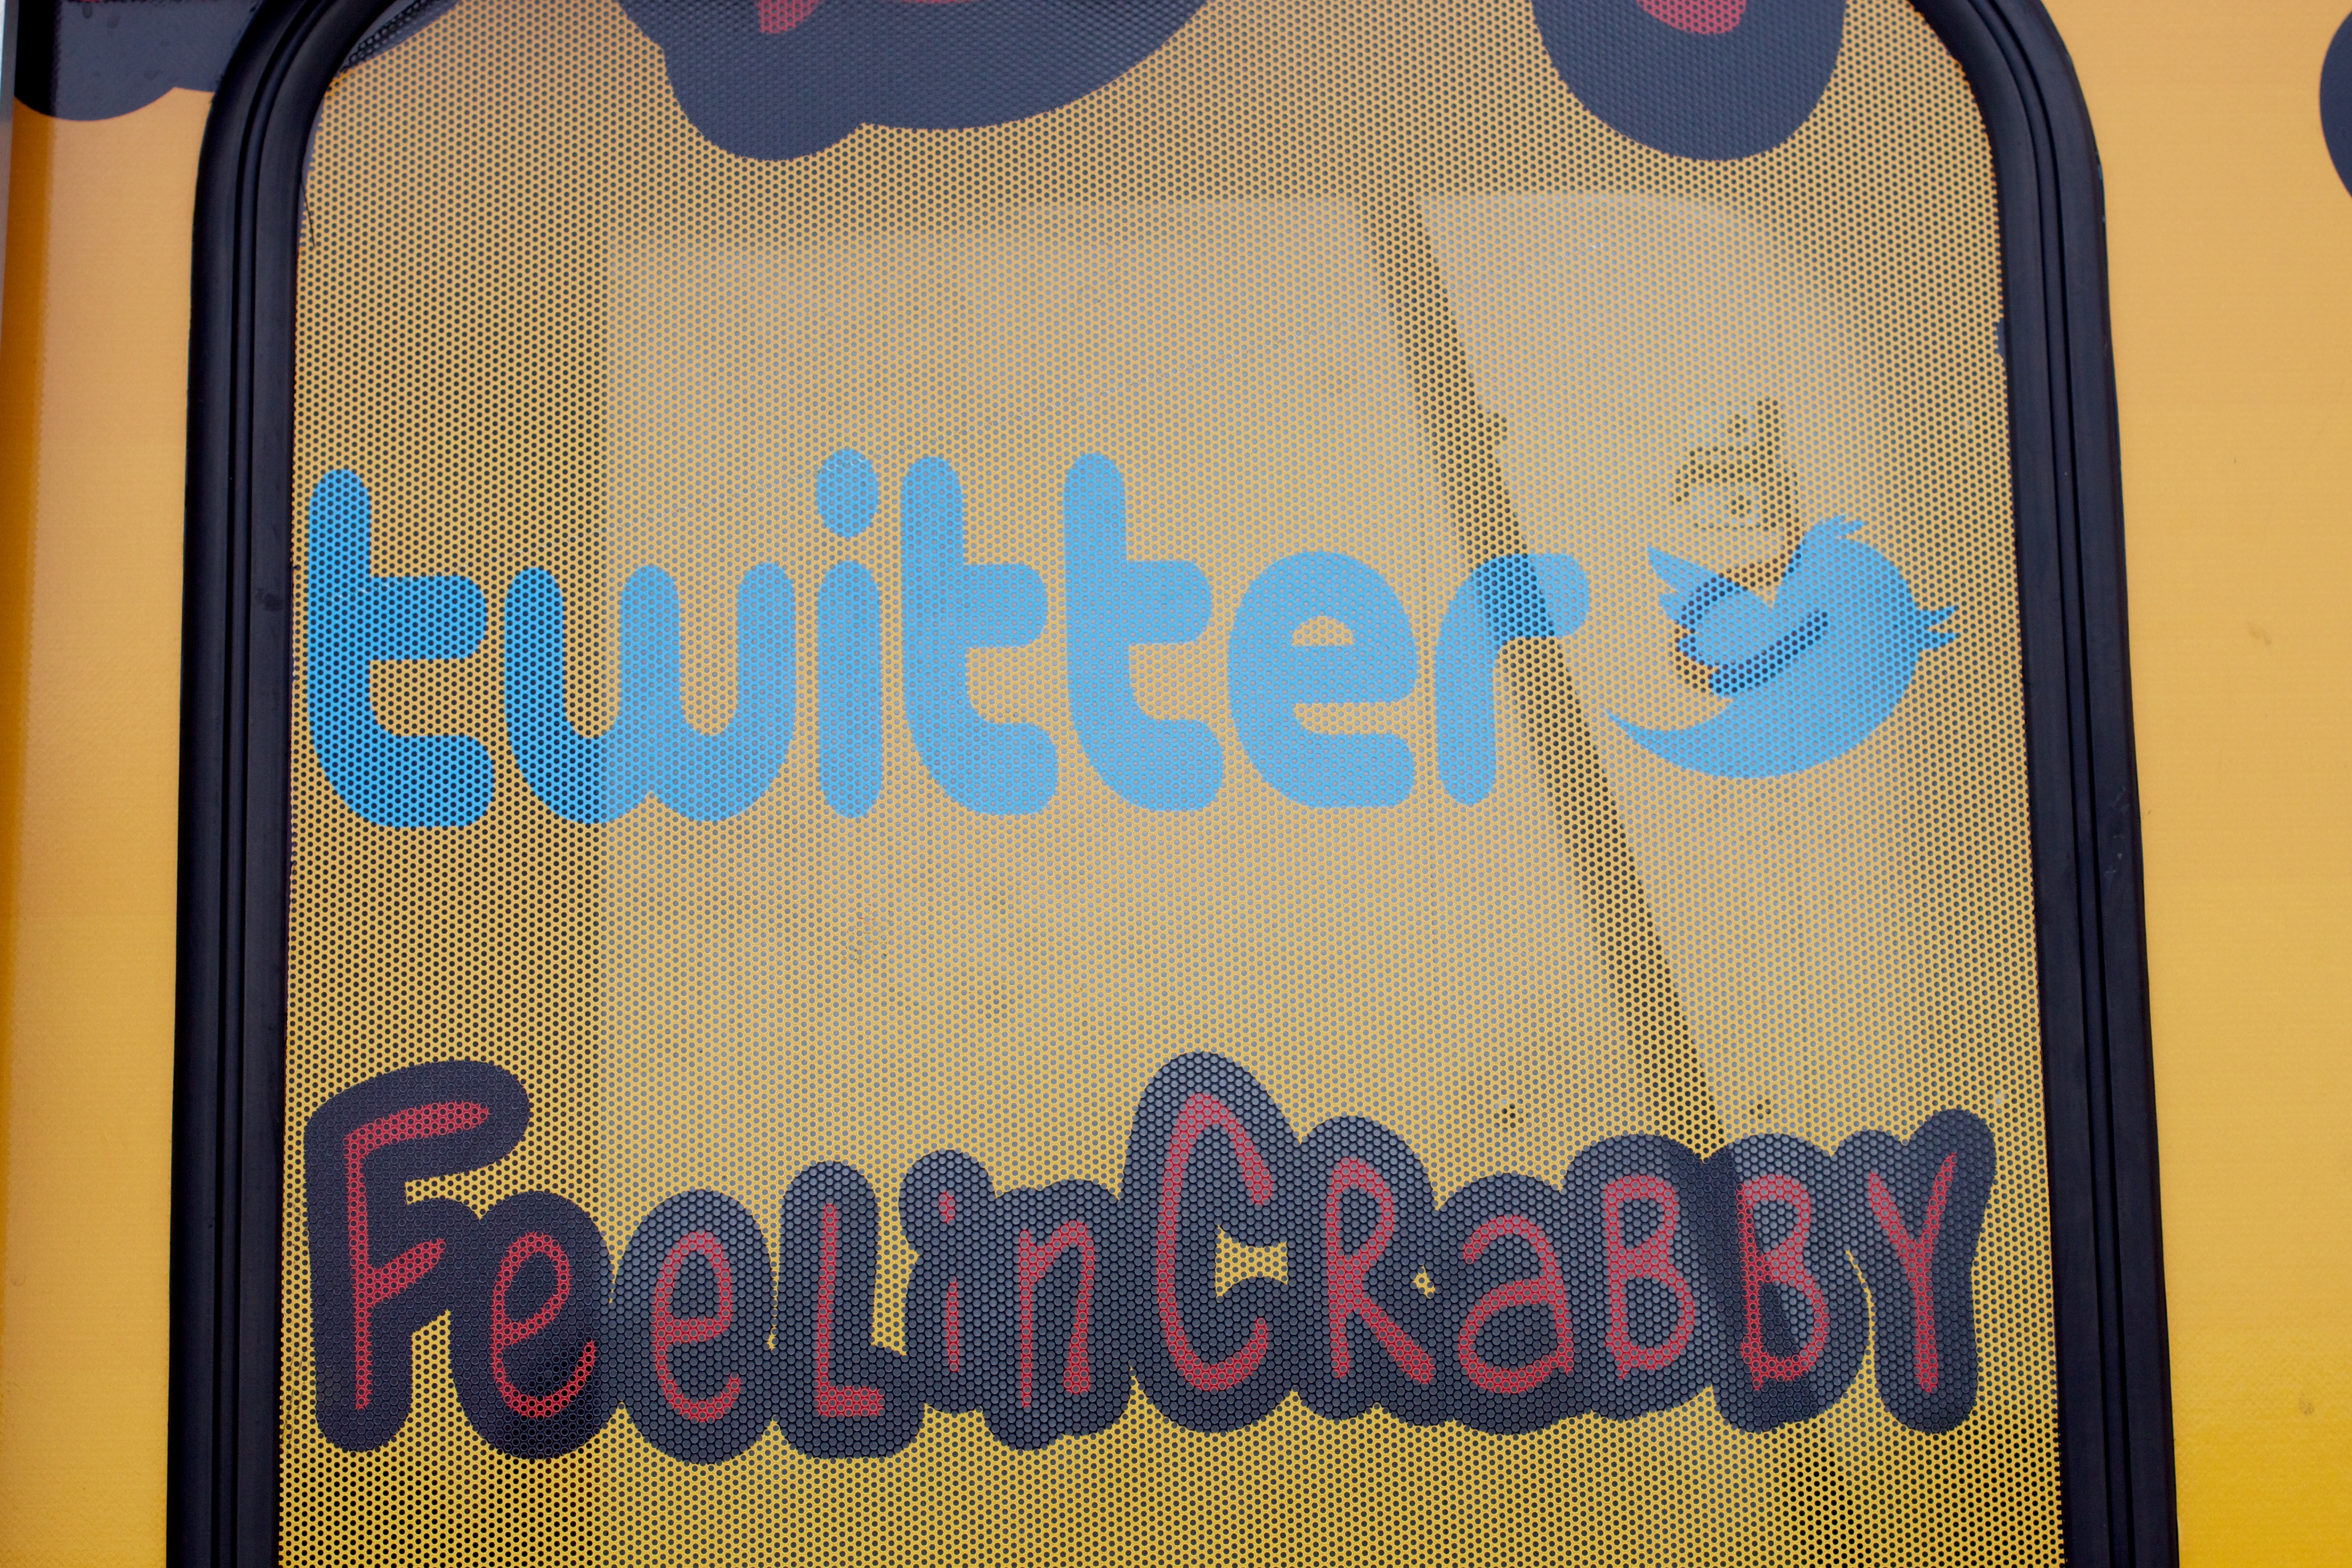
advertising, color, banner, blue, yellow, brand, font, art, design, shape, twitter, canonef50mmf14usm, t shirt